Tjitske Siderius

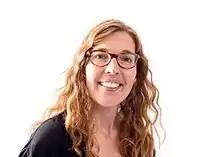

Siderius studied management, economy and law at HU University of Applied Sciences Utrecht until 2001, she continued studying at Windesheim University of Applied Sciences on the topic of personnel and work between 2001 and 2005.